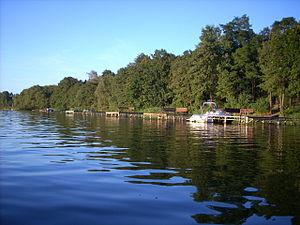
Ślesin est une ville polonaise du powiat de Konin de la voïvodie de Grande-Pologne dans le centre-ouest de la Pologne.